César de Matos

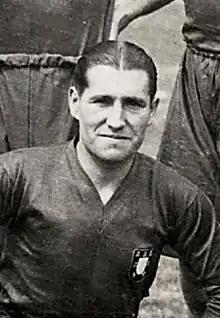
César de Matos in 1928

César de Matos Rodrigues (born Campo de Besteiros, Viseu, 22 February 1902, date of death unknown) was a Portuguese footballer who played midfielder for Belenenses and the Portugal national team.